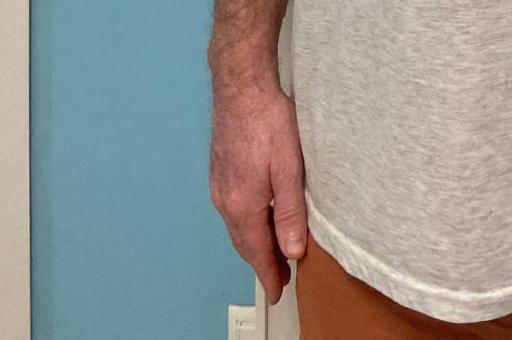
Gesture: no_gesture